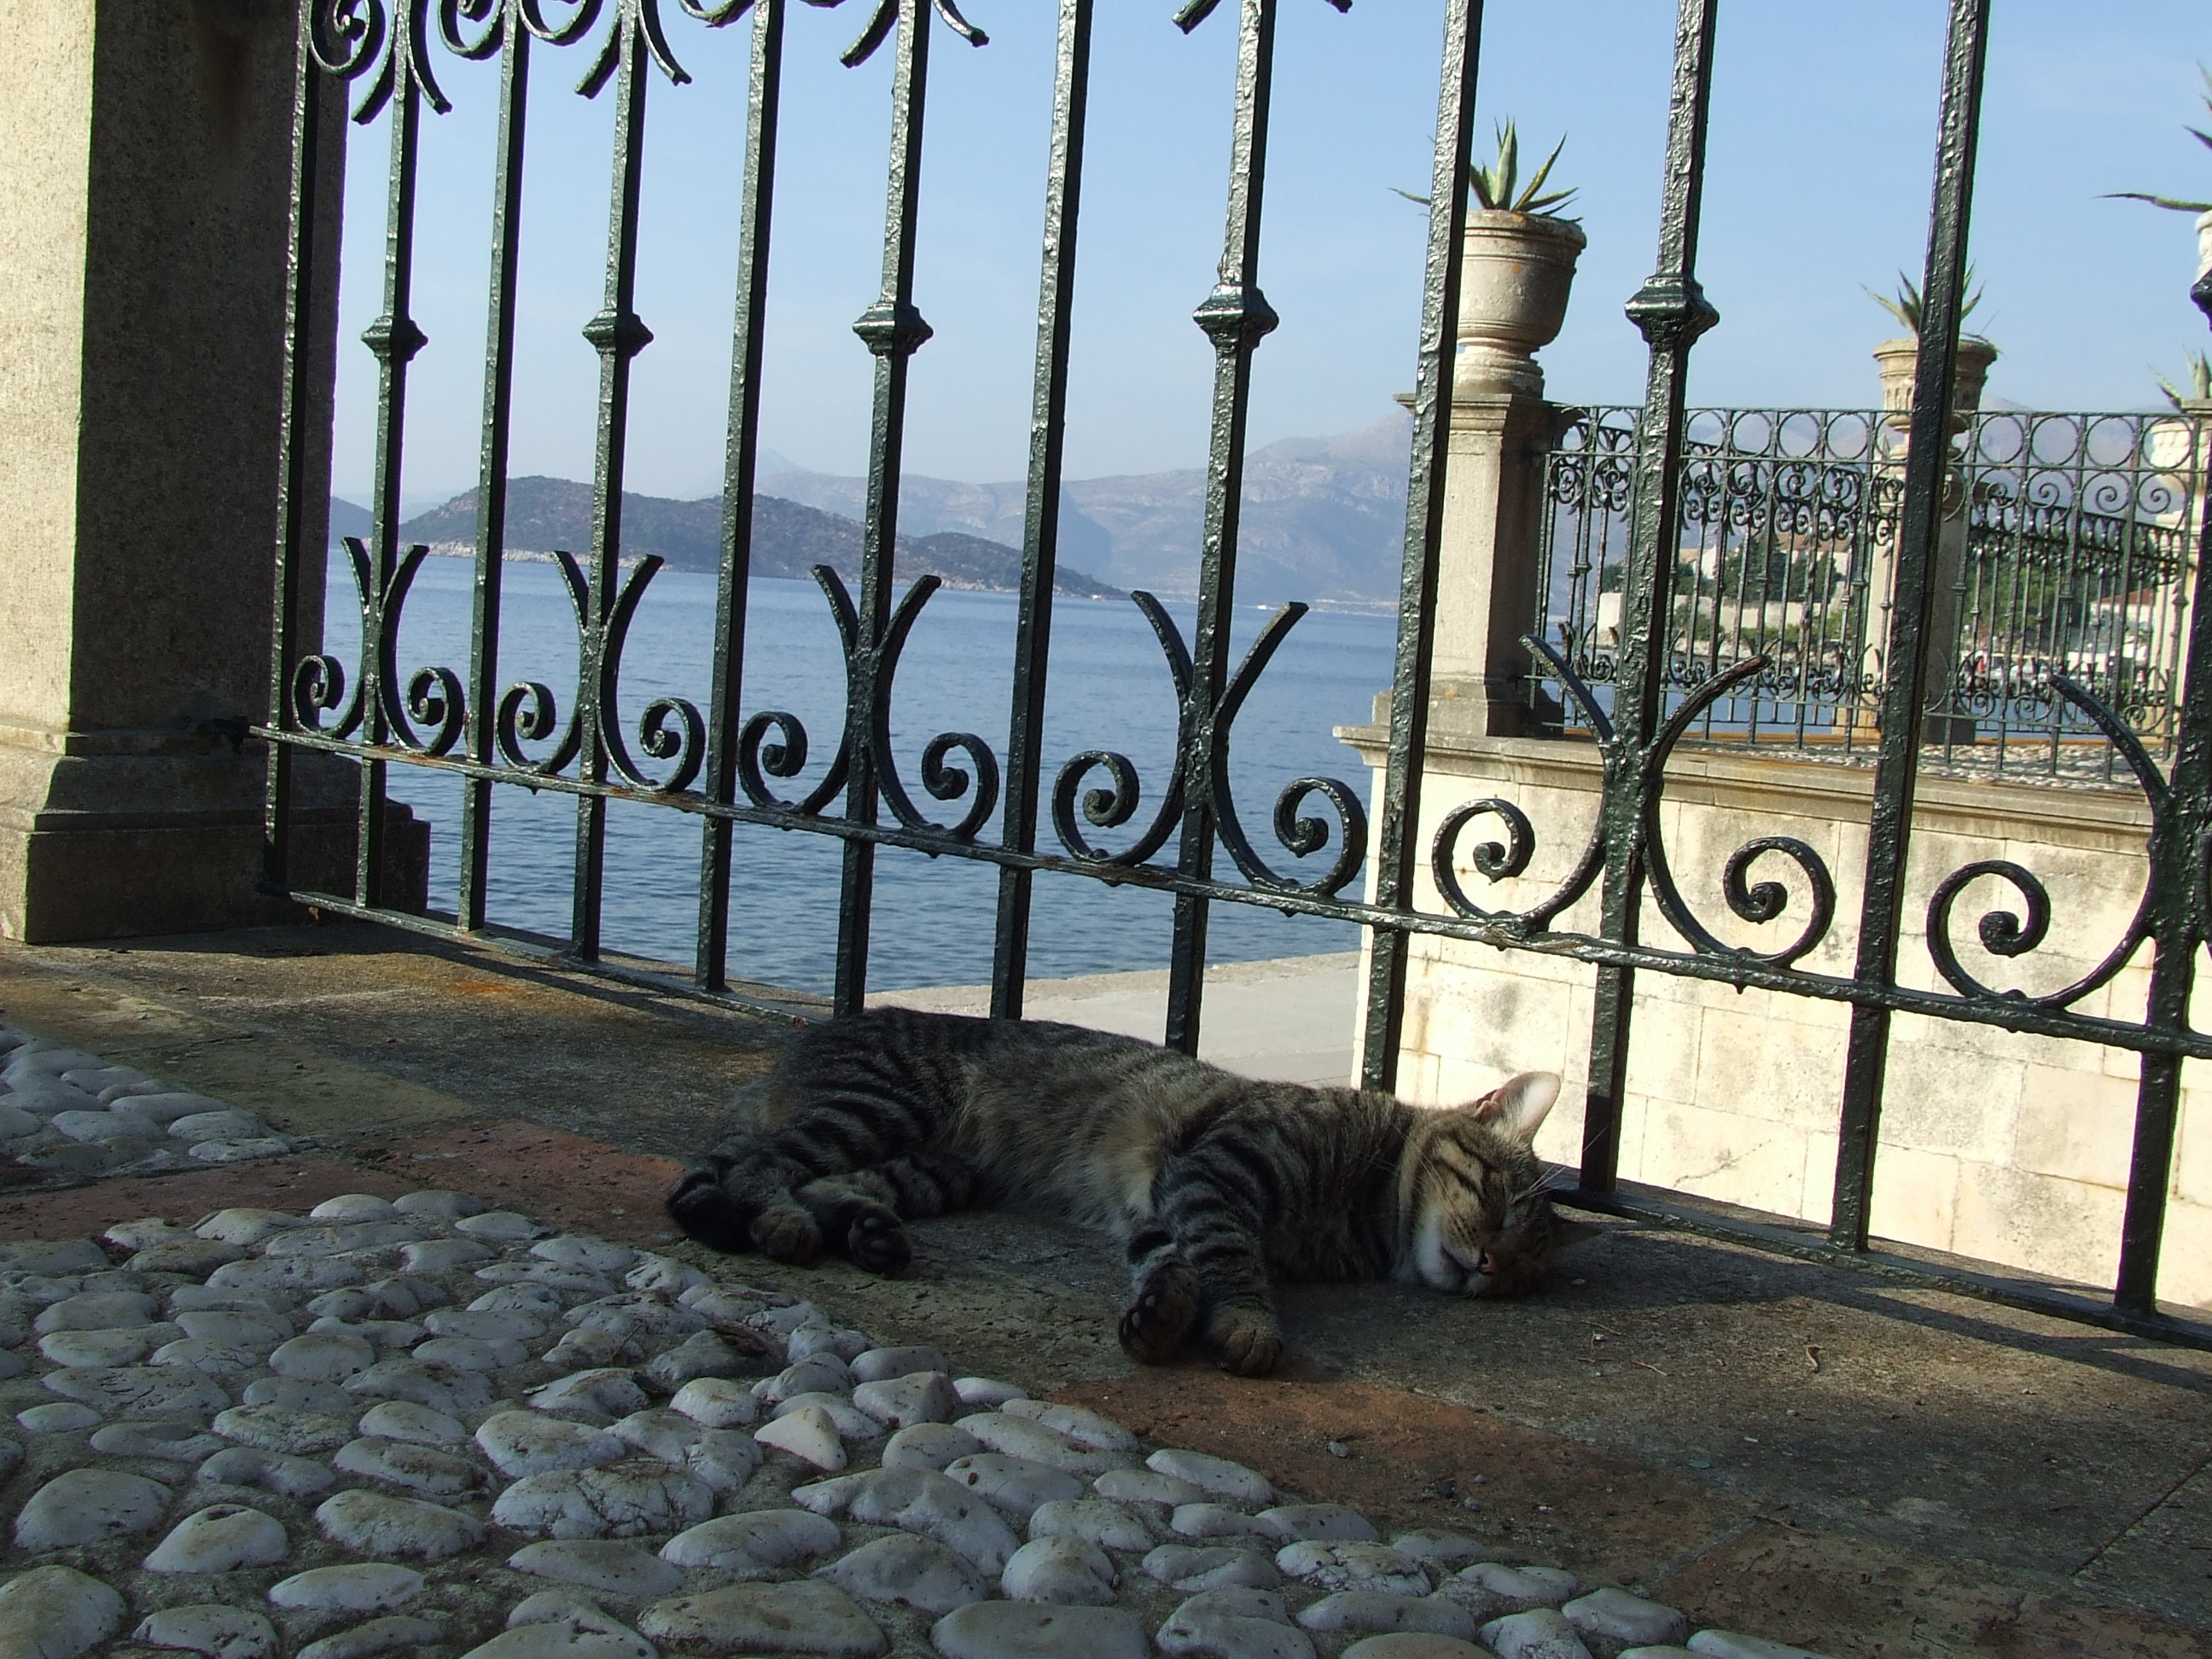
cat, freedom, sea, travel, iron, felidae, metal, carnivore, gate, architecture, fence, small to medium sized cats